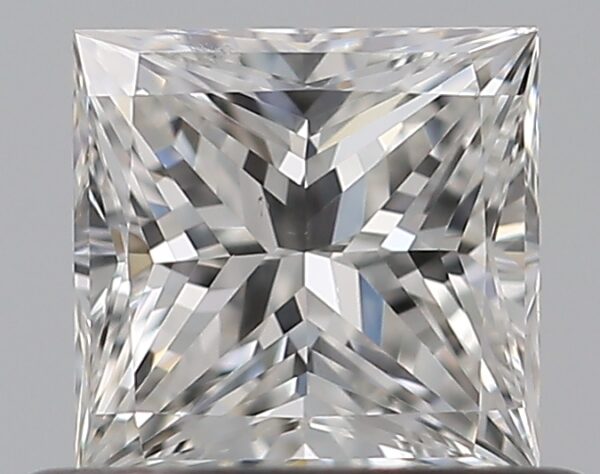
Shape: princess
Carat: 0.5
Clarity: VS1
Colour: E
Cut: EX
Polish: EX
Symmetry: GD
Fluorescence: N
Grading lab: GIA
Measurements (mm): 4.44 x 4.31 x 3.17